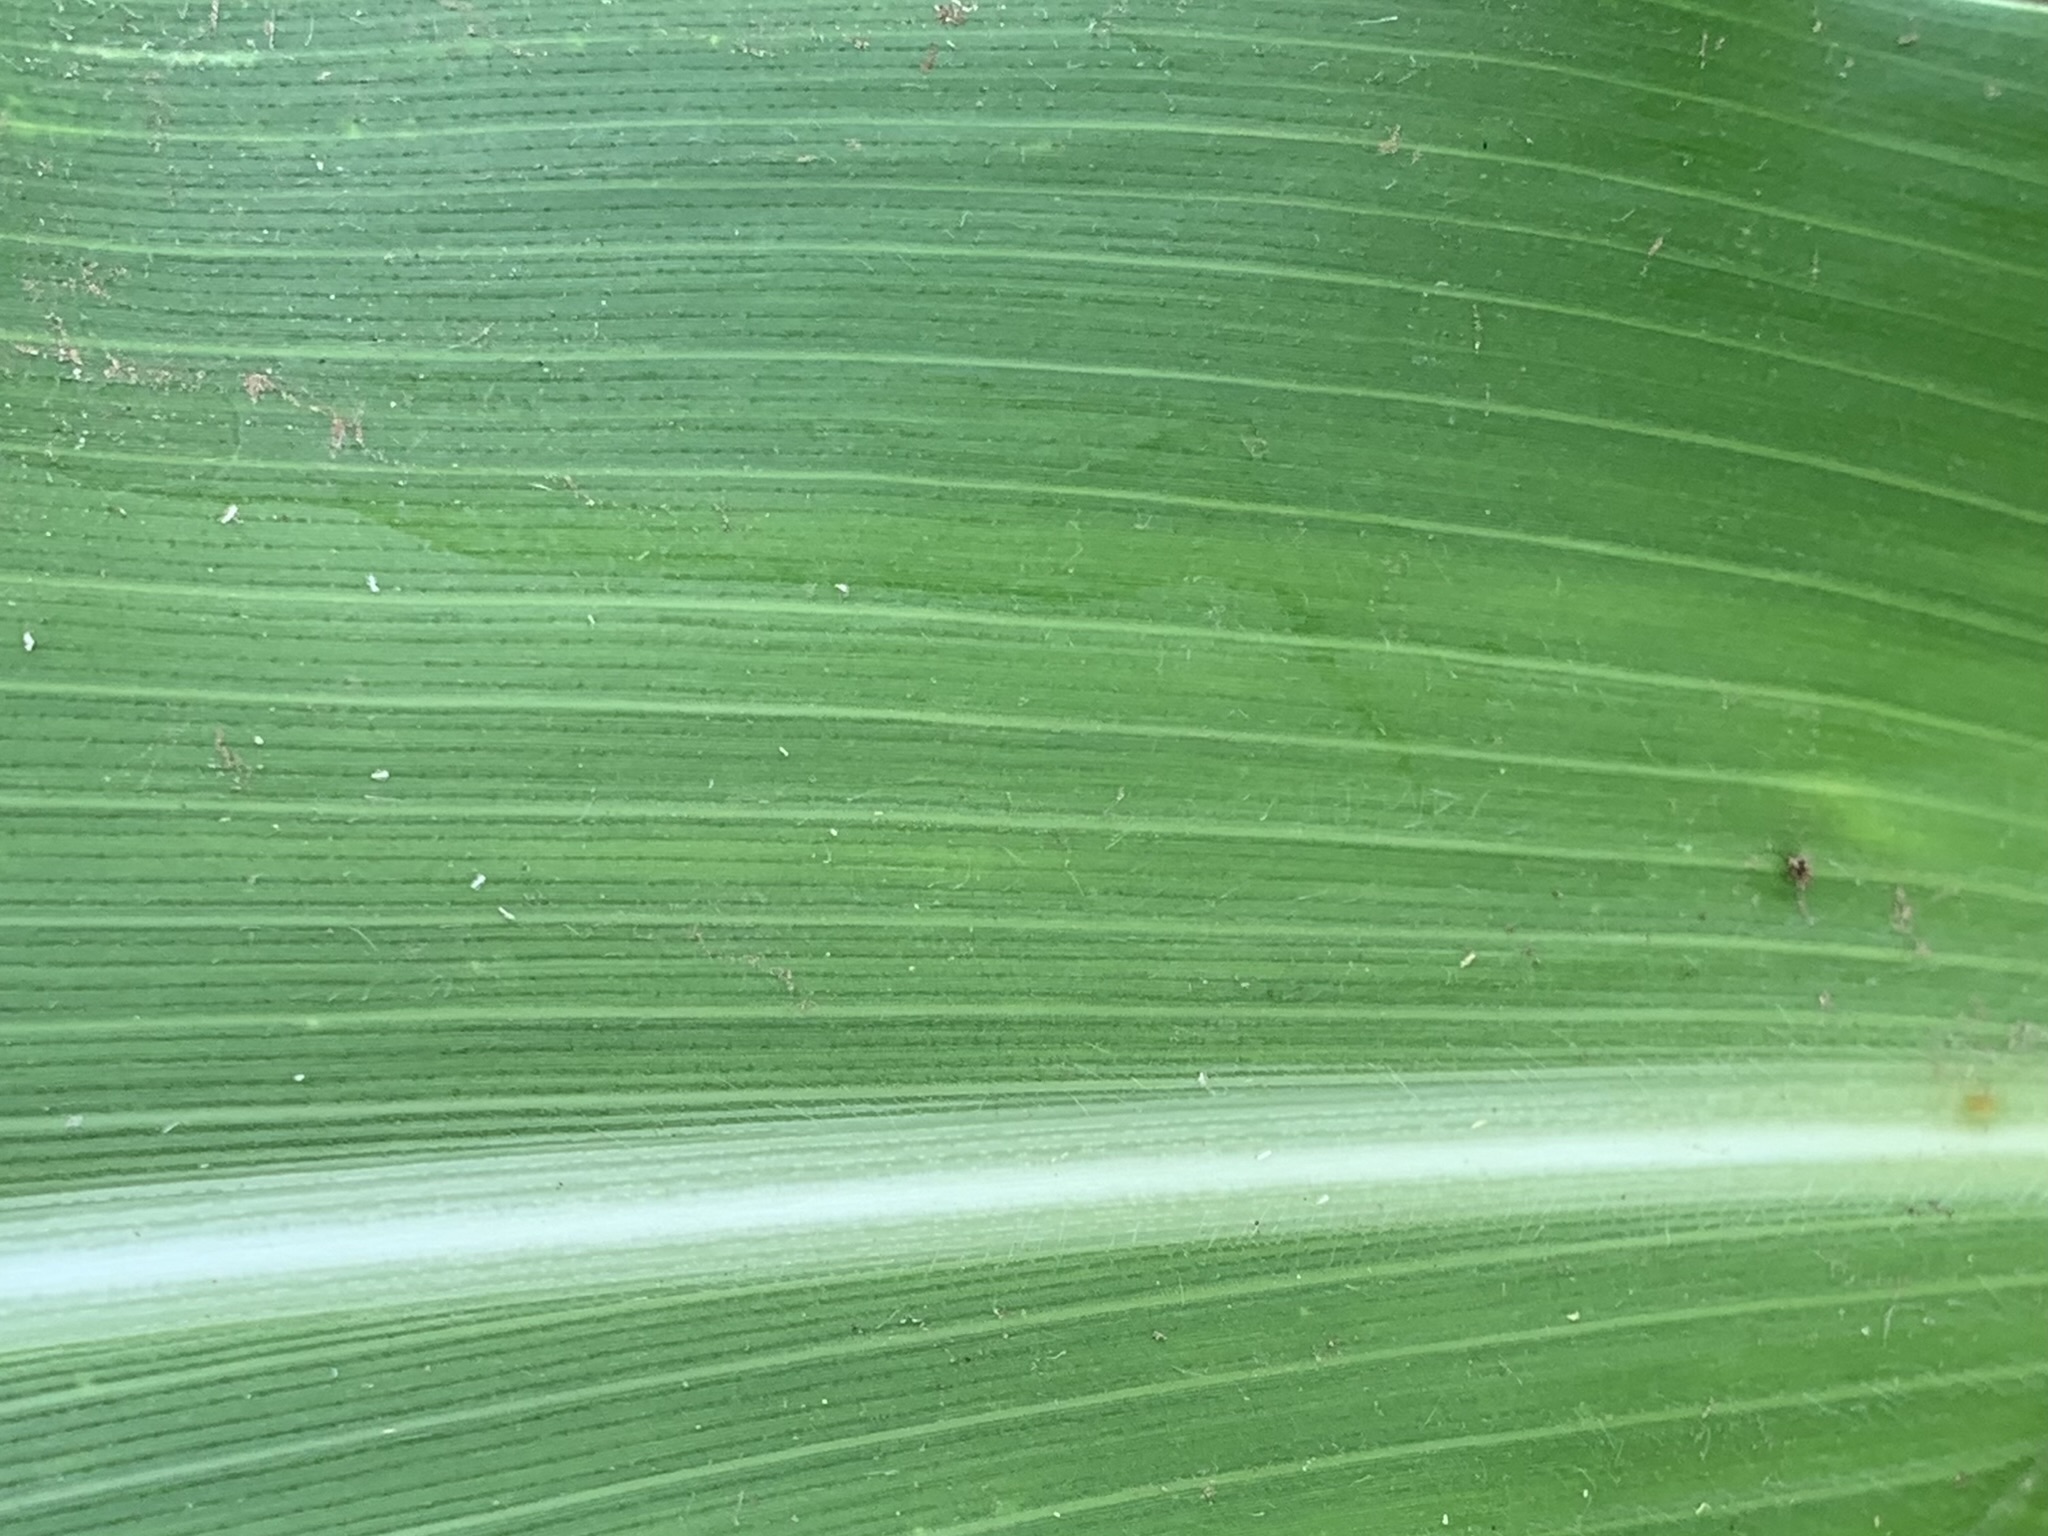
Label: Healthy